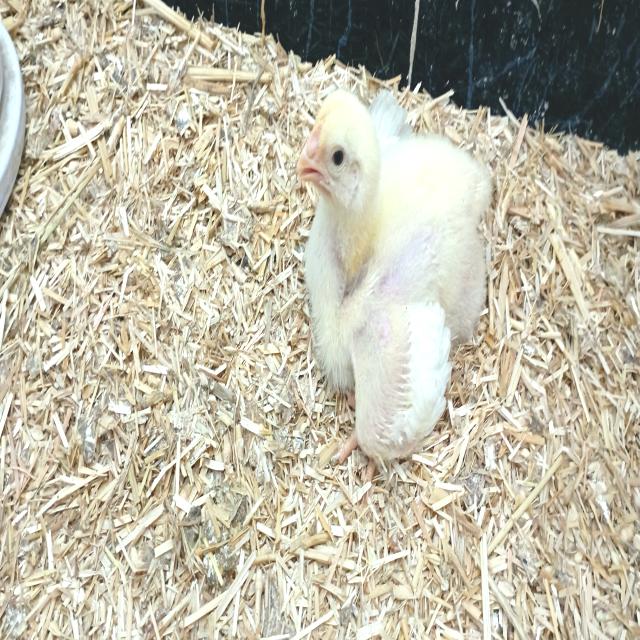
Weight: 405 g